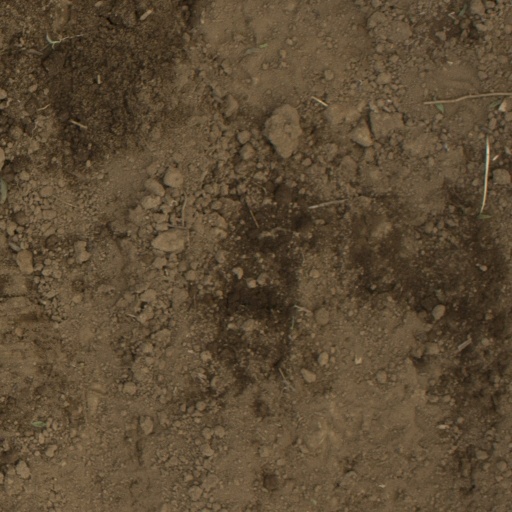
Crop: Jerusalem artichoke